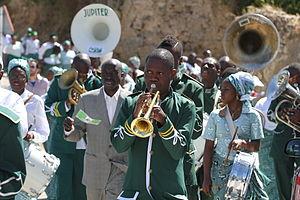
L'Église kimbanguiste est une Église indépendante africaine chrétienne de type prophétique. Elle a été fondée le 6 avril 1921 par Simon Kimbangu, au Congo belge, et est actuellement surtout présente dans l'actuelle République Démocratique du Congo et dans la population congolaise émigrée issue de ce pays.